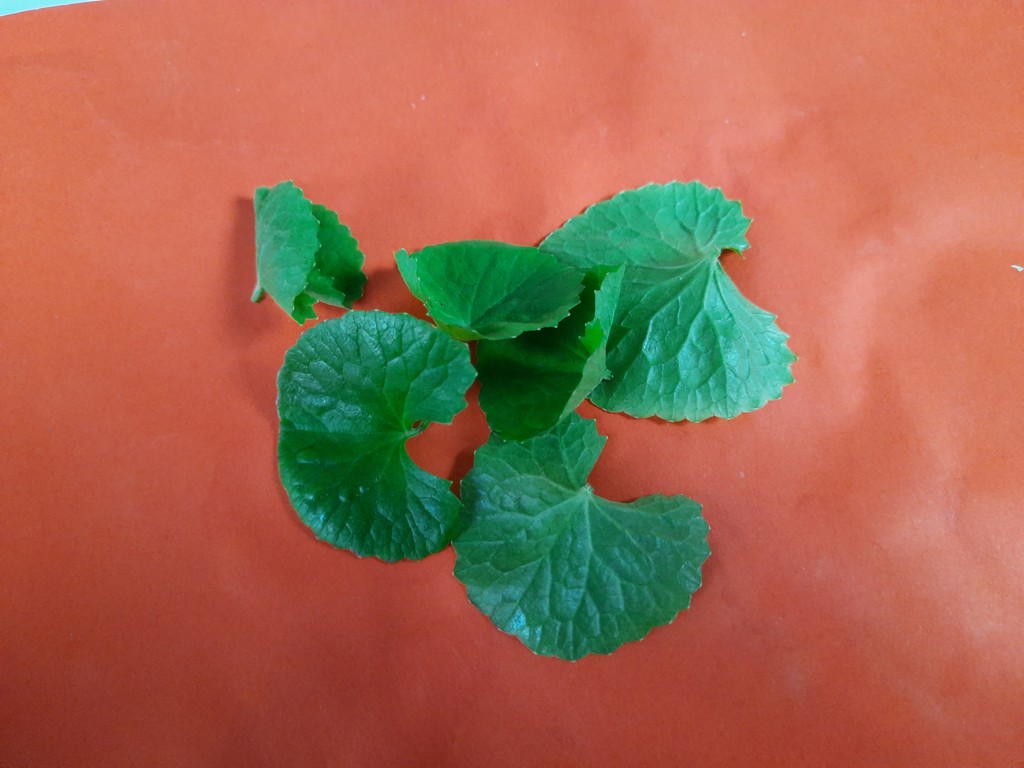
Label: Healthy